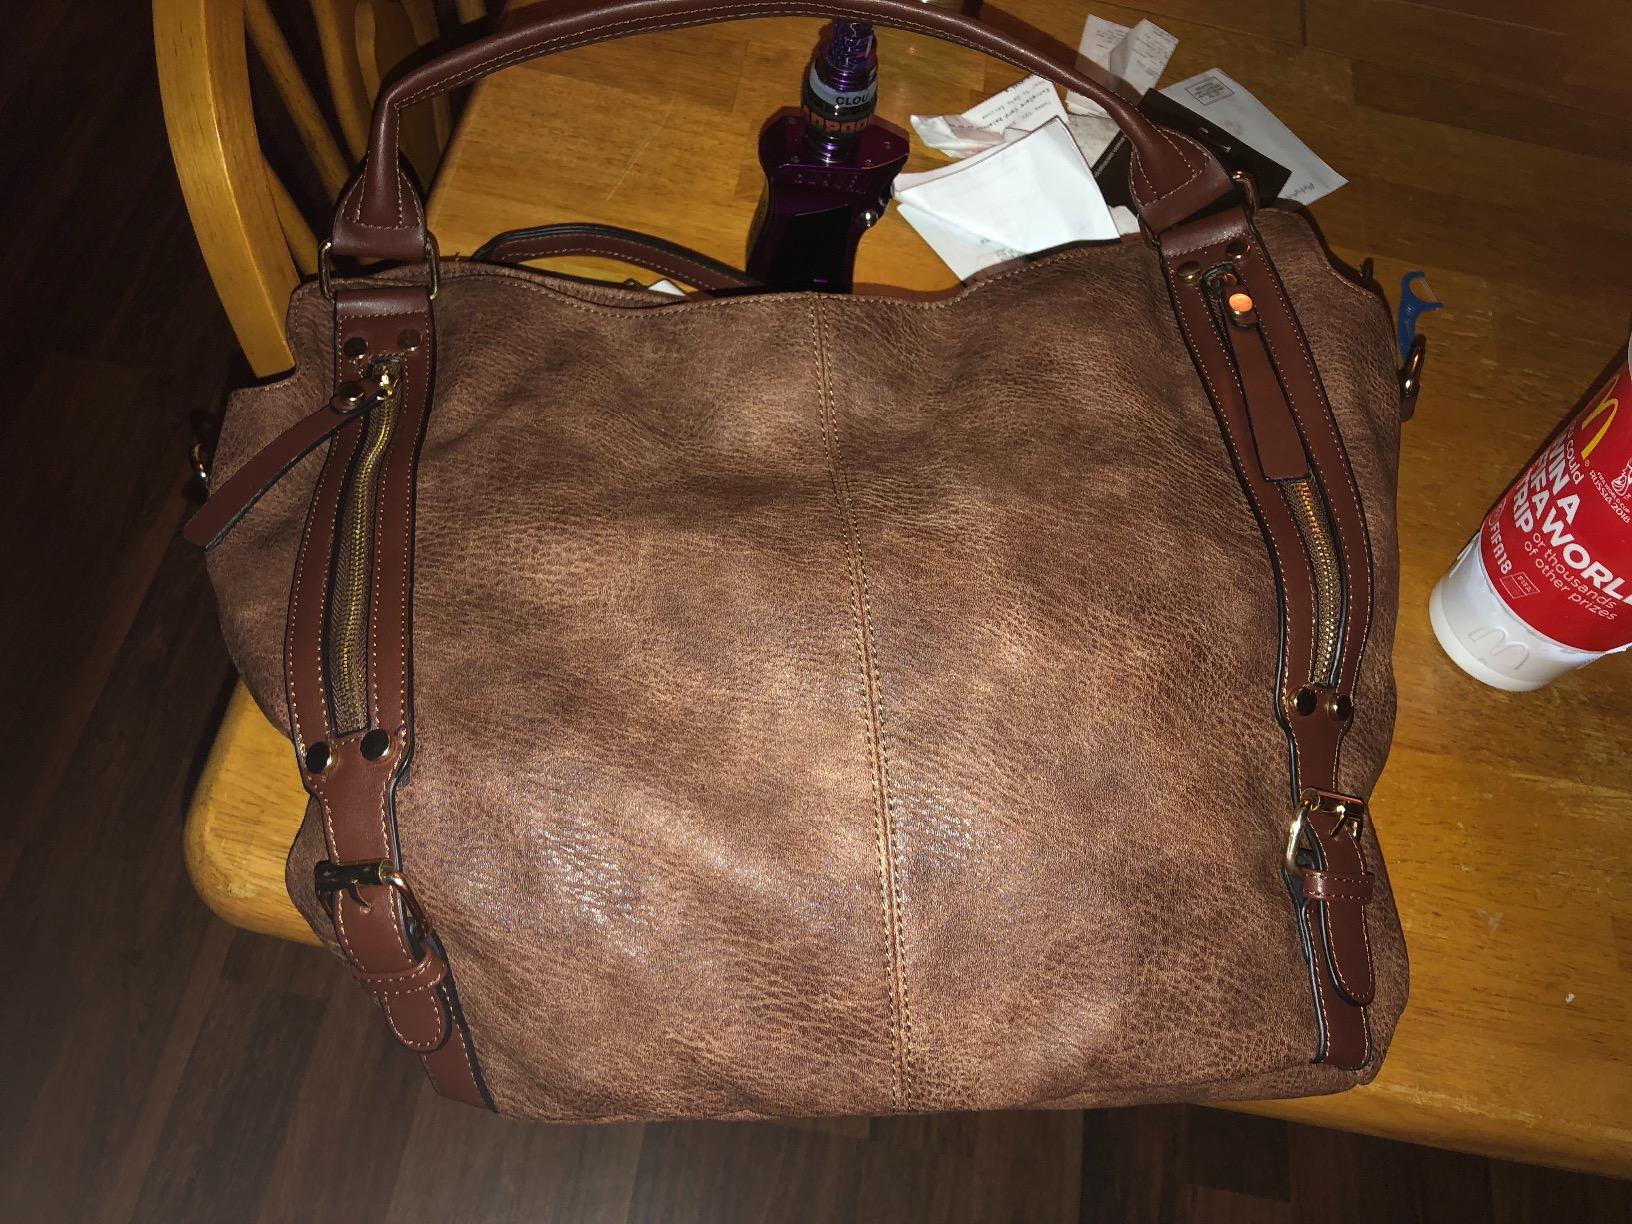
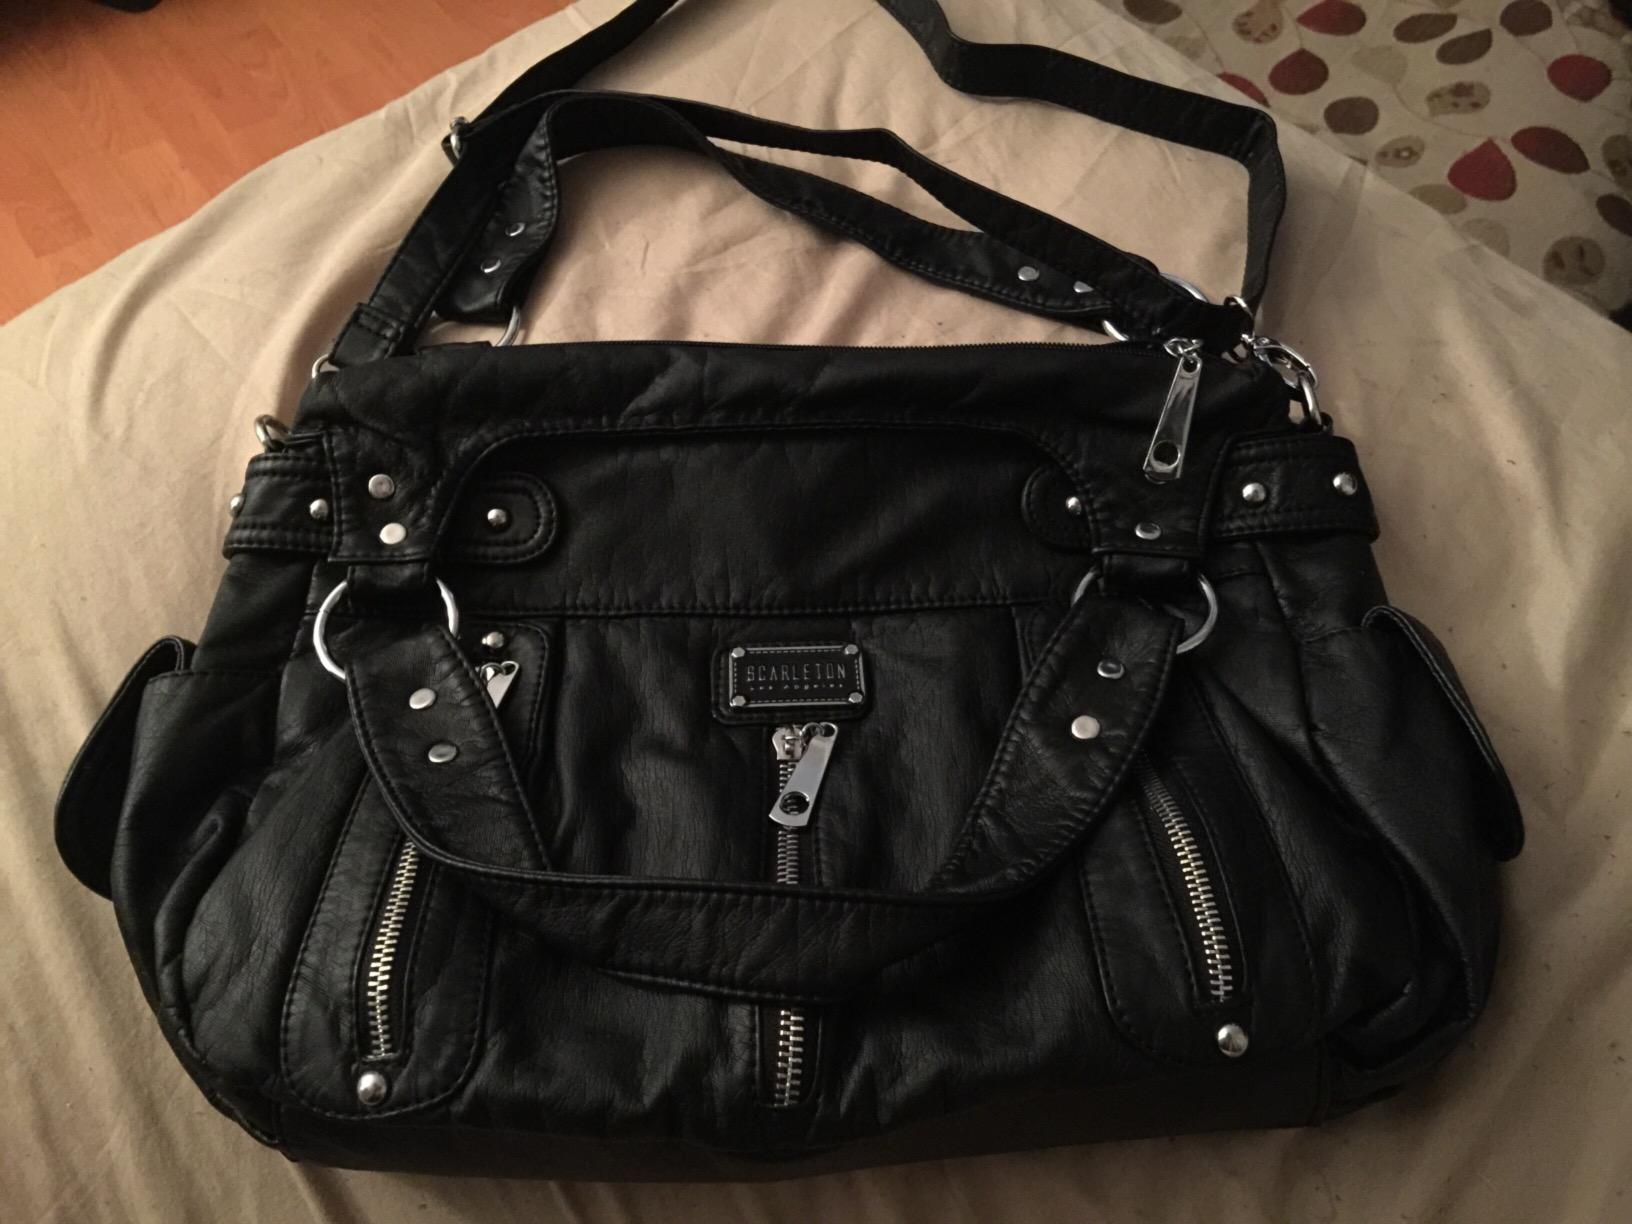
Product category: accessories_handbag
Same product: no